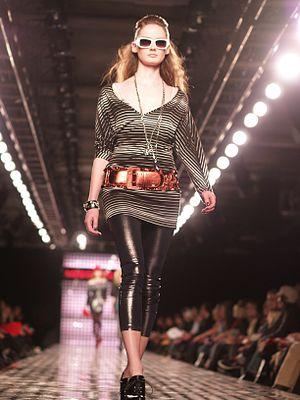
Le legging, en français caleçon moulant, est un pantalon moulant sportif mixte, qui va de la taille aux chevilles. On l'appelle aussi collant sans pieds ou caleçon.